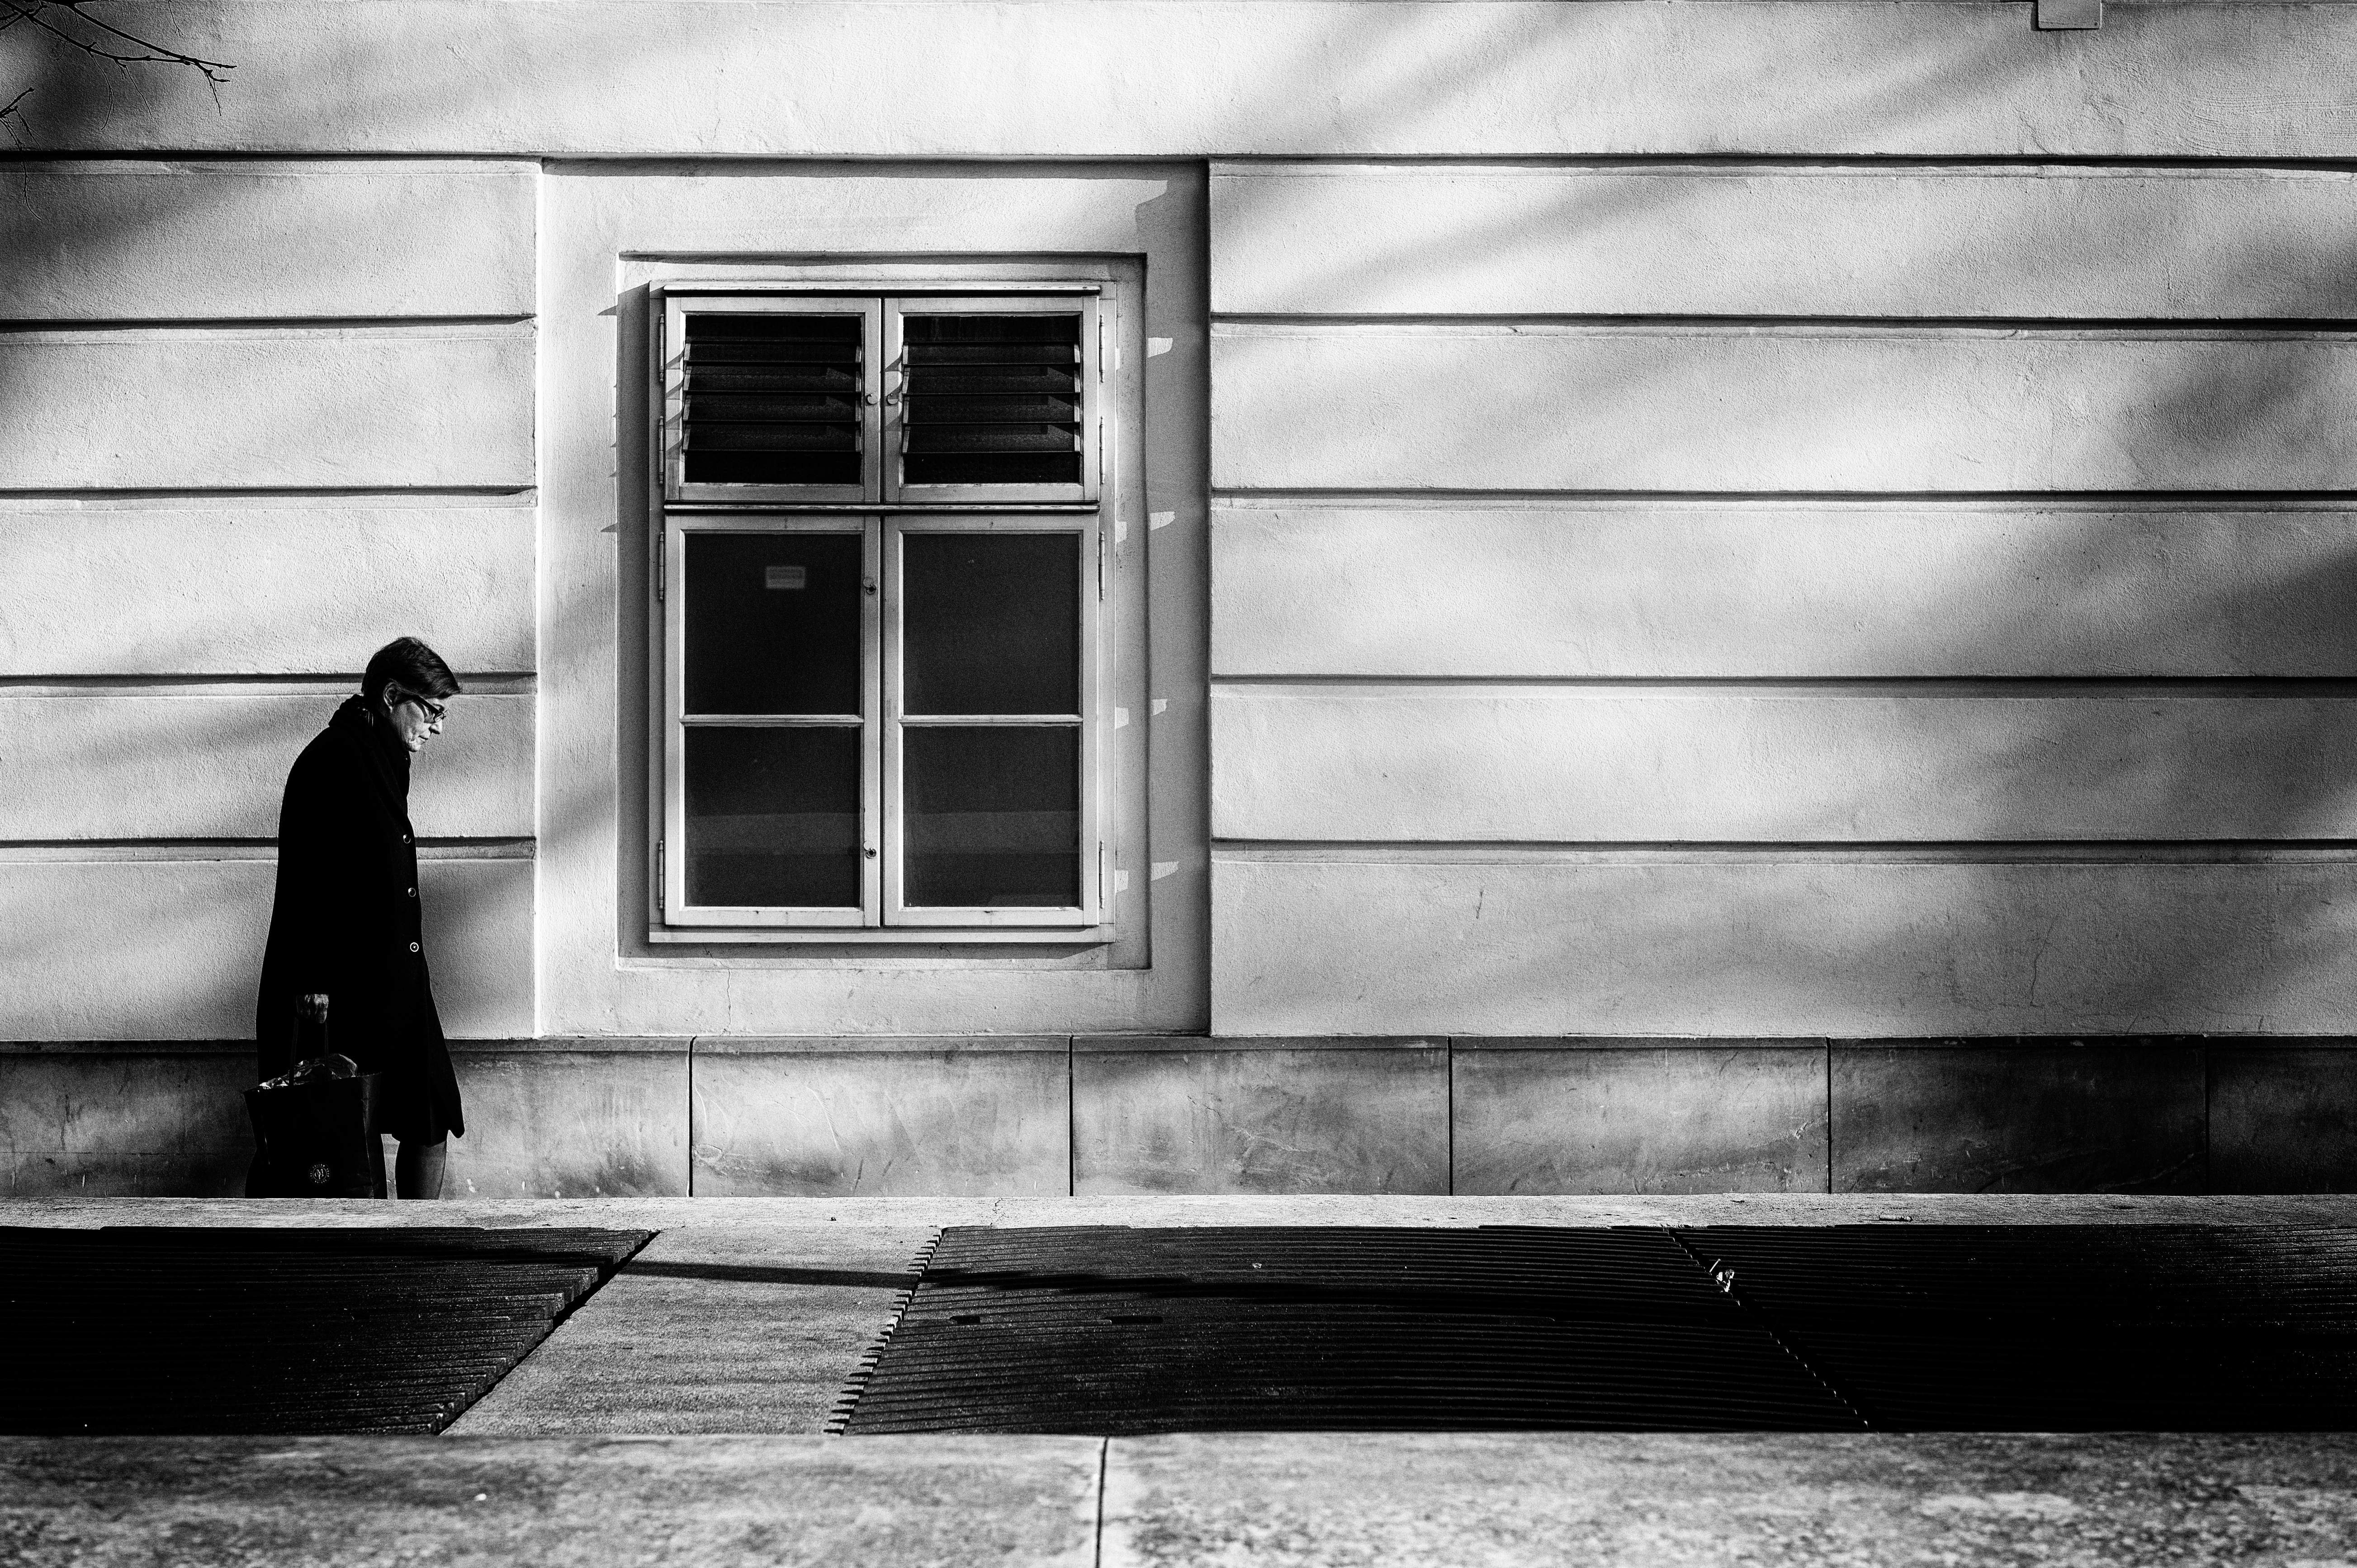
light, black and white, people, white, street, camera, photography, house, window, wall, portrait, lens, color, shadow, darkness, black, monochrome, interior design, austria, streetphotography, bw, blackandwhite, candid, 50mm, moments, photograph, prime, scene, faces, shape, leica, rangefinder, menschen, monochrom, andreas, sep, schalk, schalkandreas, monochrome photography, film noir